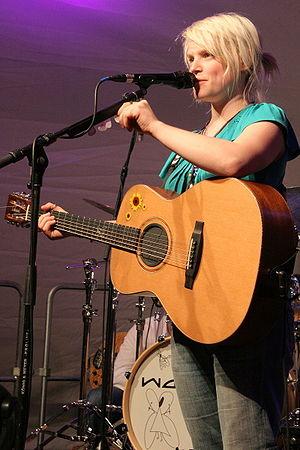
Wallis Bird est une musicienne irlandaise. Elle vit et travaille à Londres.